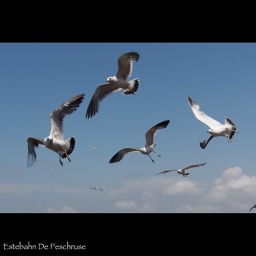
Seagull flying in front of the light house